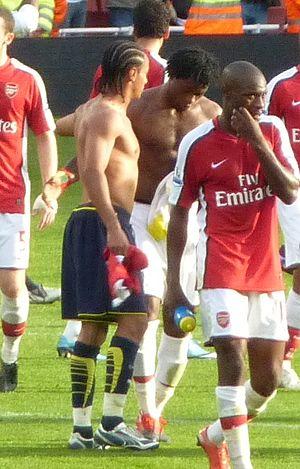
Benoît Assou-Ekotto échange son maillot avec Alexandre Song derrière William Gallas
Benoît Assou-Ekotto, né à Arras en France le 24 mars 1984, est un footballeur international camerounais, possédant également la nationalité française.